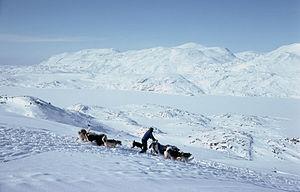
Le Kangerluarsuk Tulleq est un fjord de l'ouest du Groenland, situé dans la municipalité de Qeqqata. Il a une longueur de 28 km et se déverse dans le détroit de Davis.